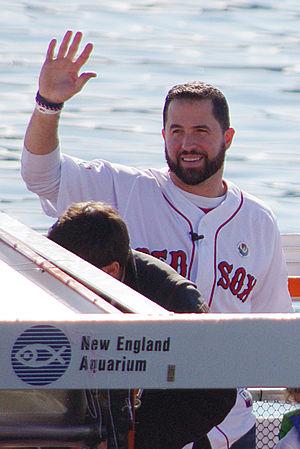
John Joseph McDonald est un ancien joueur de la Ligue majeure de baseball. Ce joueur de champ intérieur, qui pouvait évoluer aussi bien au deuxième but qu'à l'arrêt-court ou au troisième but, a joué de 1999 à 2014.